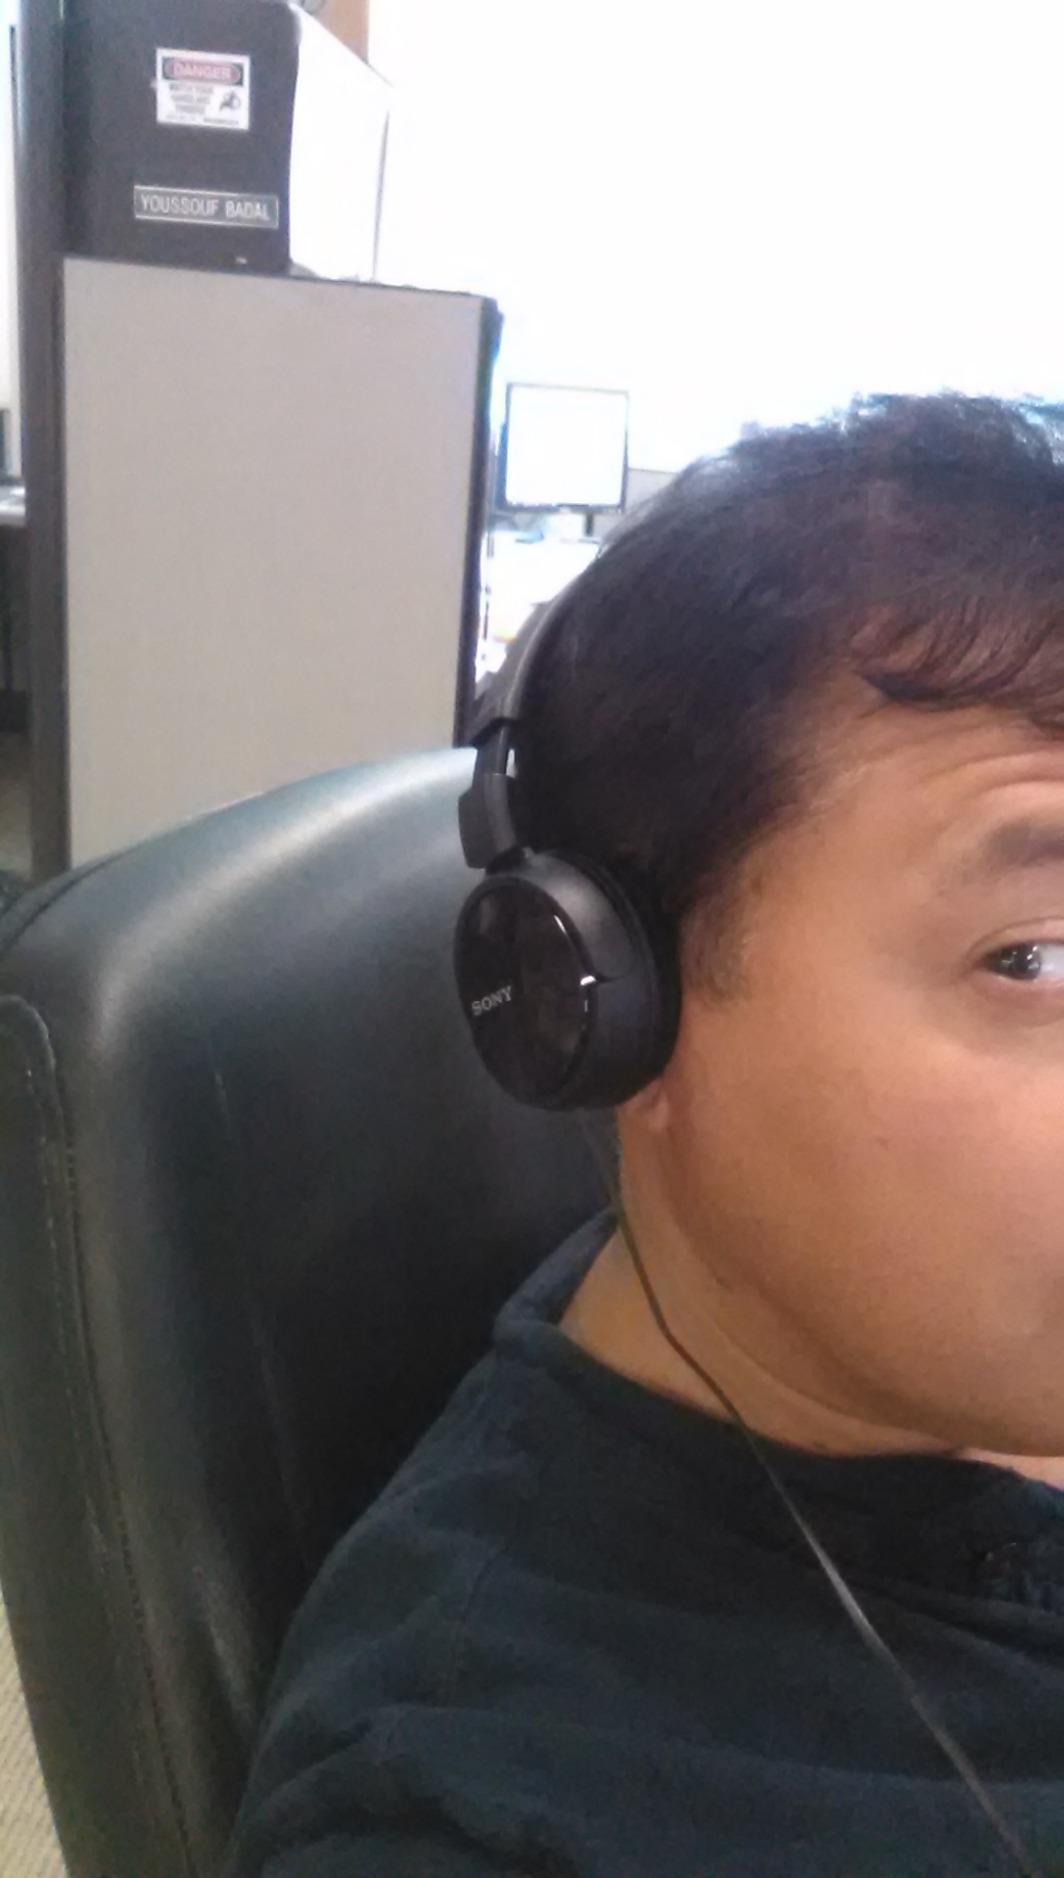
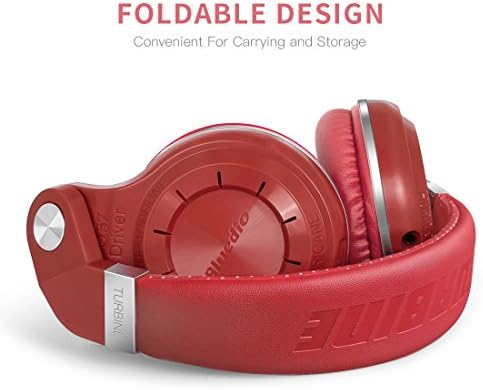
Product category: headphones
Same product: no